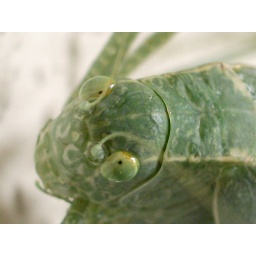
This guy showed up on the wall near our front door today. Greater Angle-wing Katydid. Microcentrum rhombifolium. IMGP2595